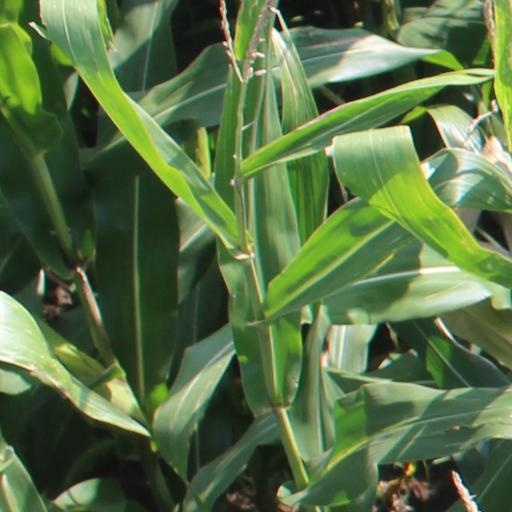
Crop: maize; corn